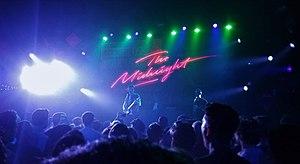
The Midnight est un groupe américain de synthwave et de musique électronique.